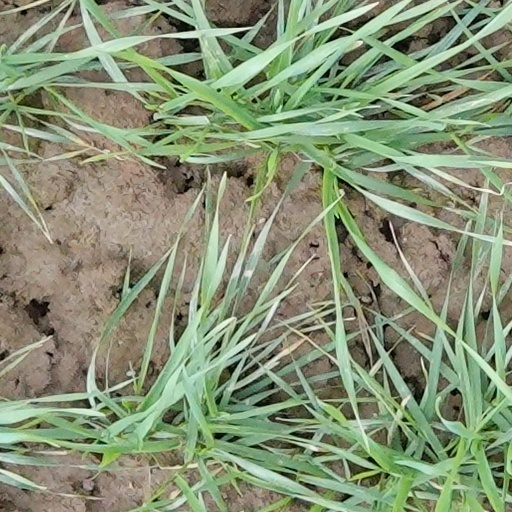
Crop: wheat